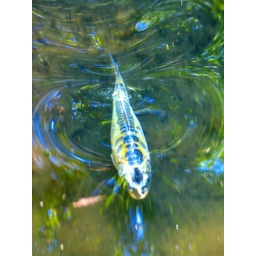
The reflection of colors a beautiful Japan's fish in water waves.